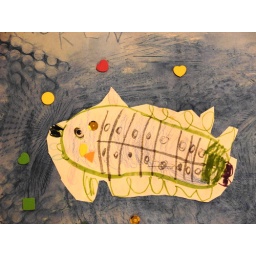
in person these are vivid crayola blue and purple..foolish camera.